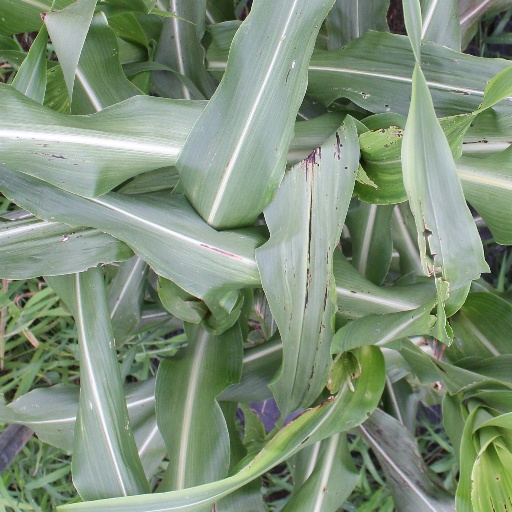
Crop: sorghum